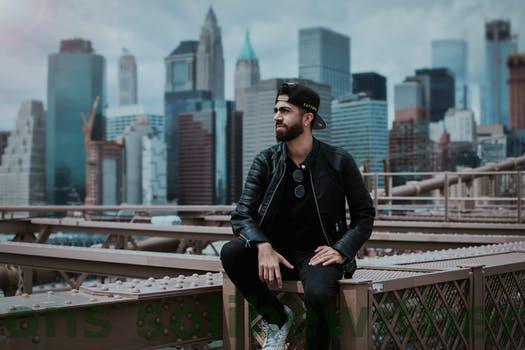
Label: Watermark